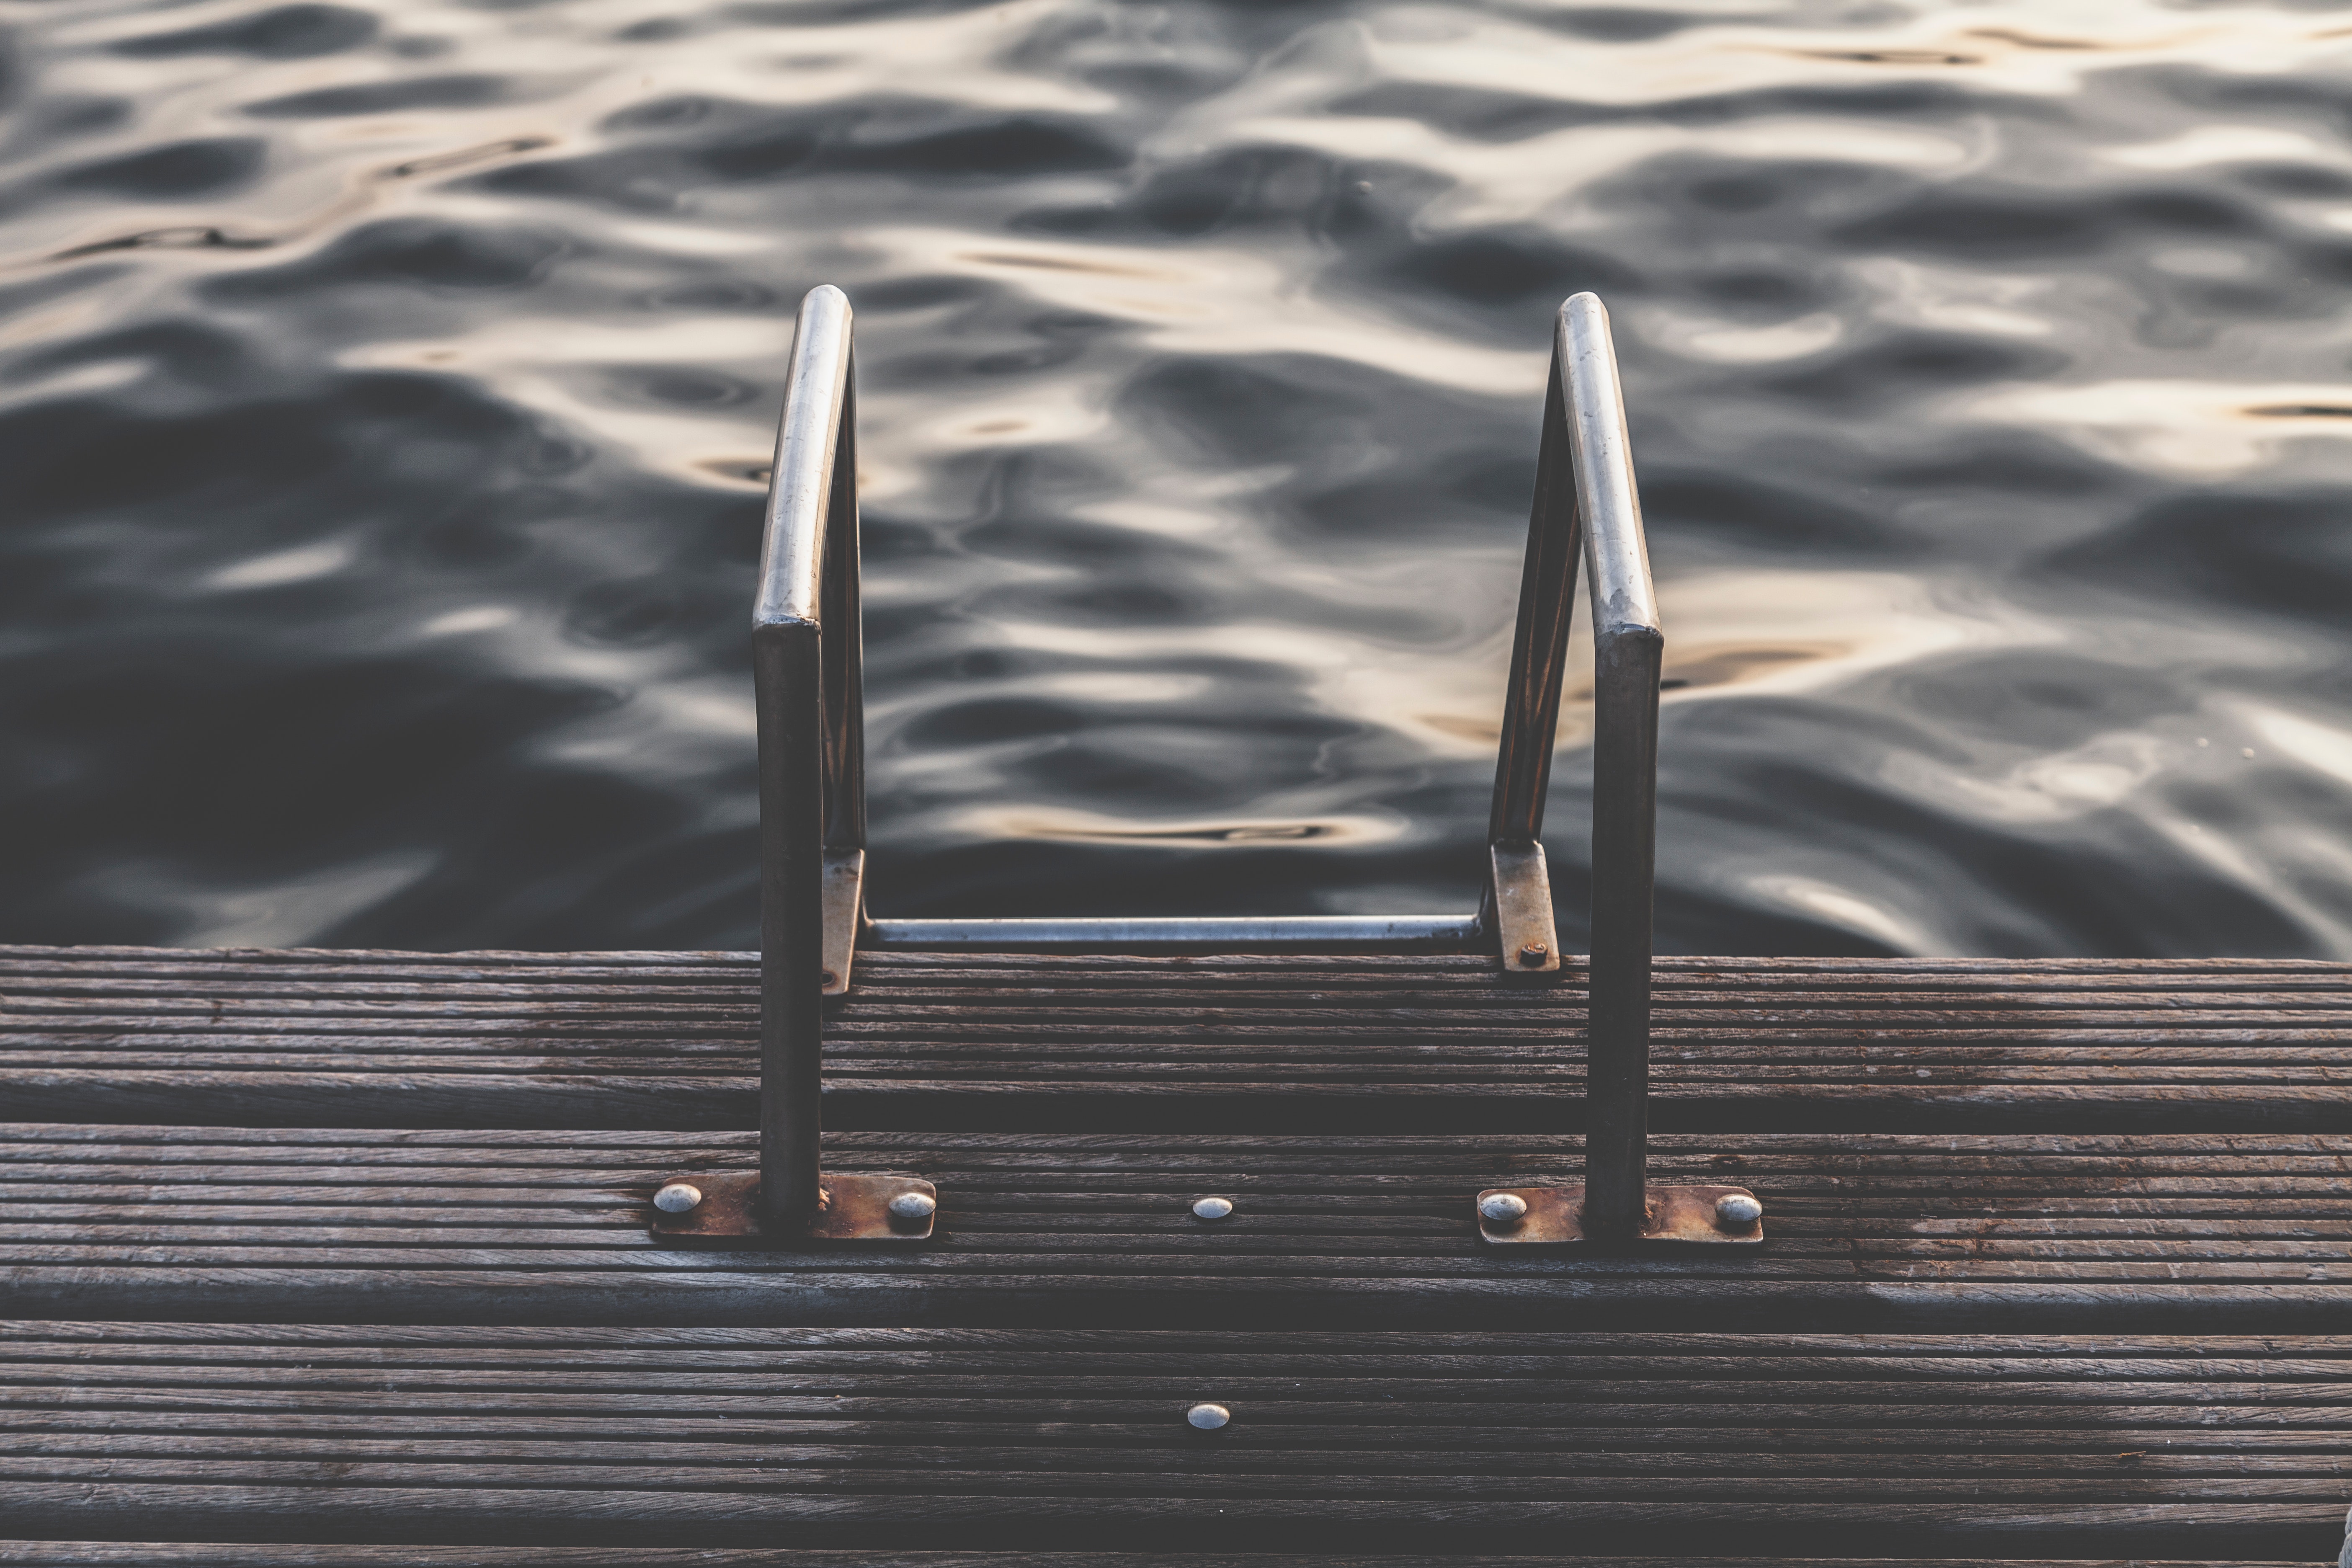
water, calm, wood, reflection, metal